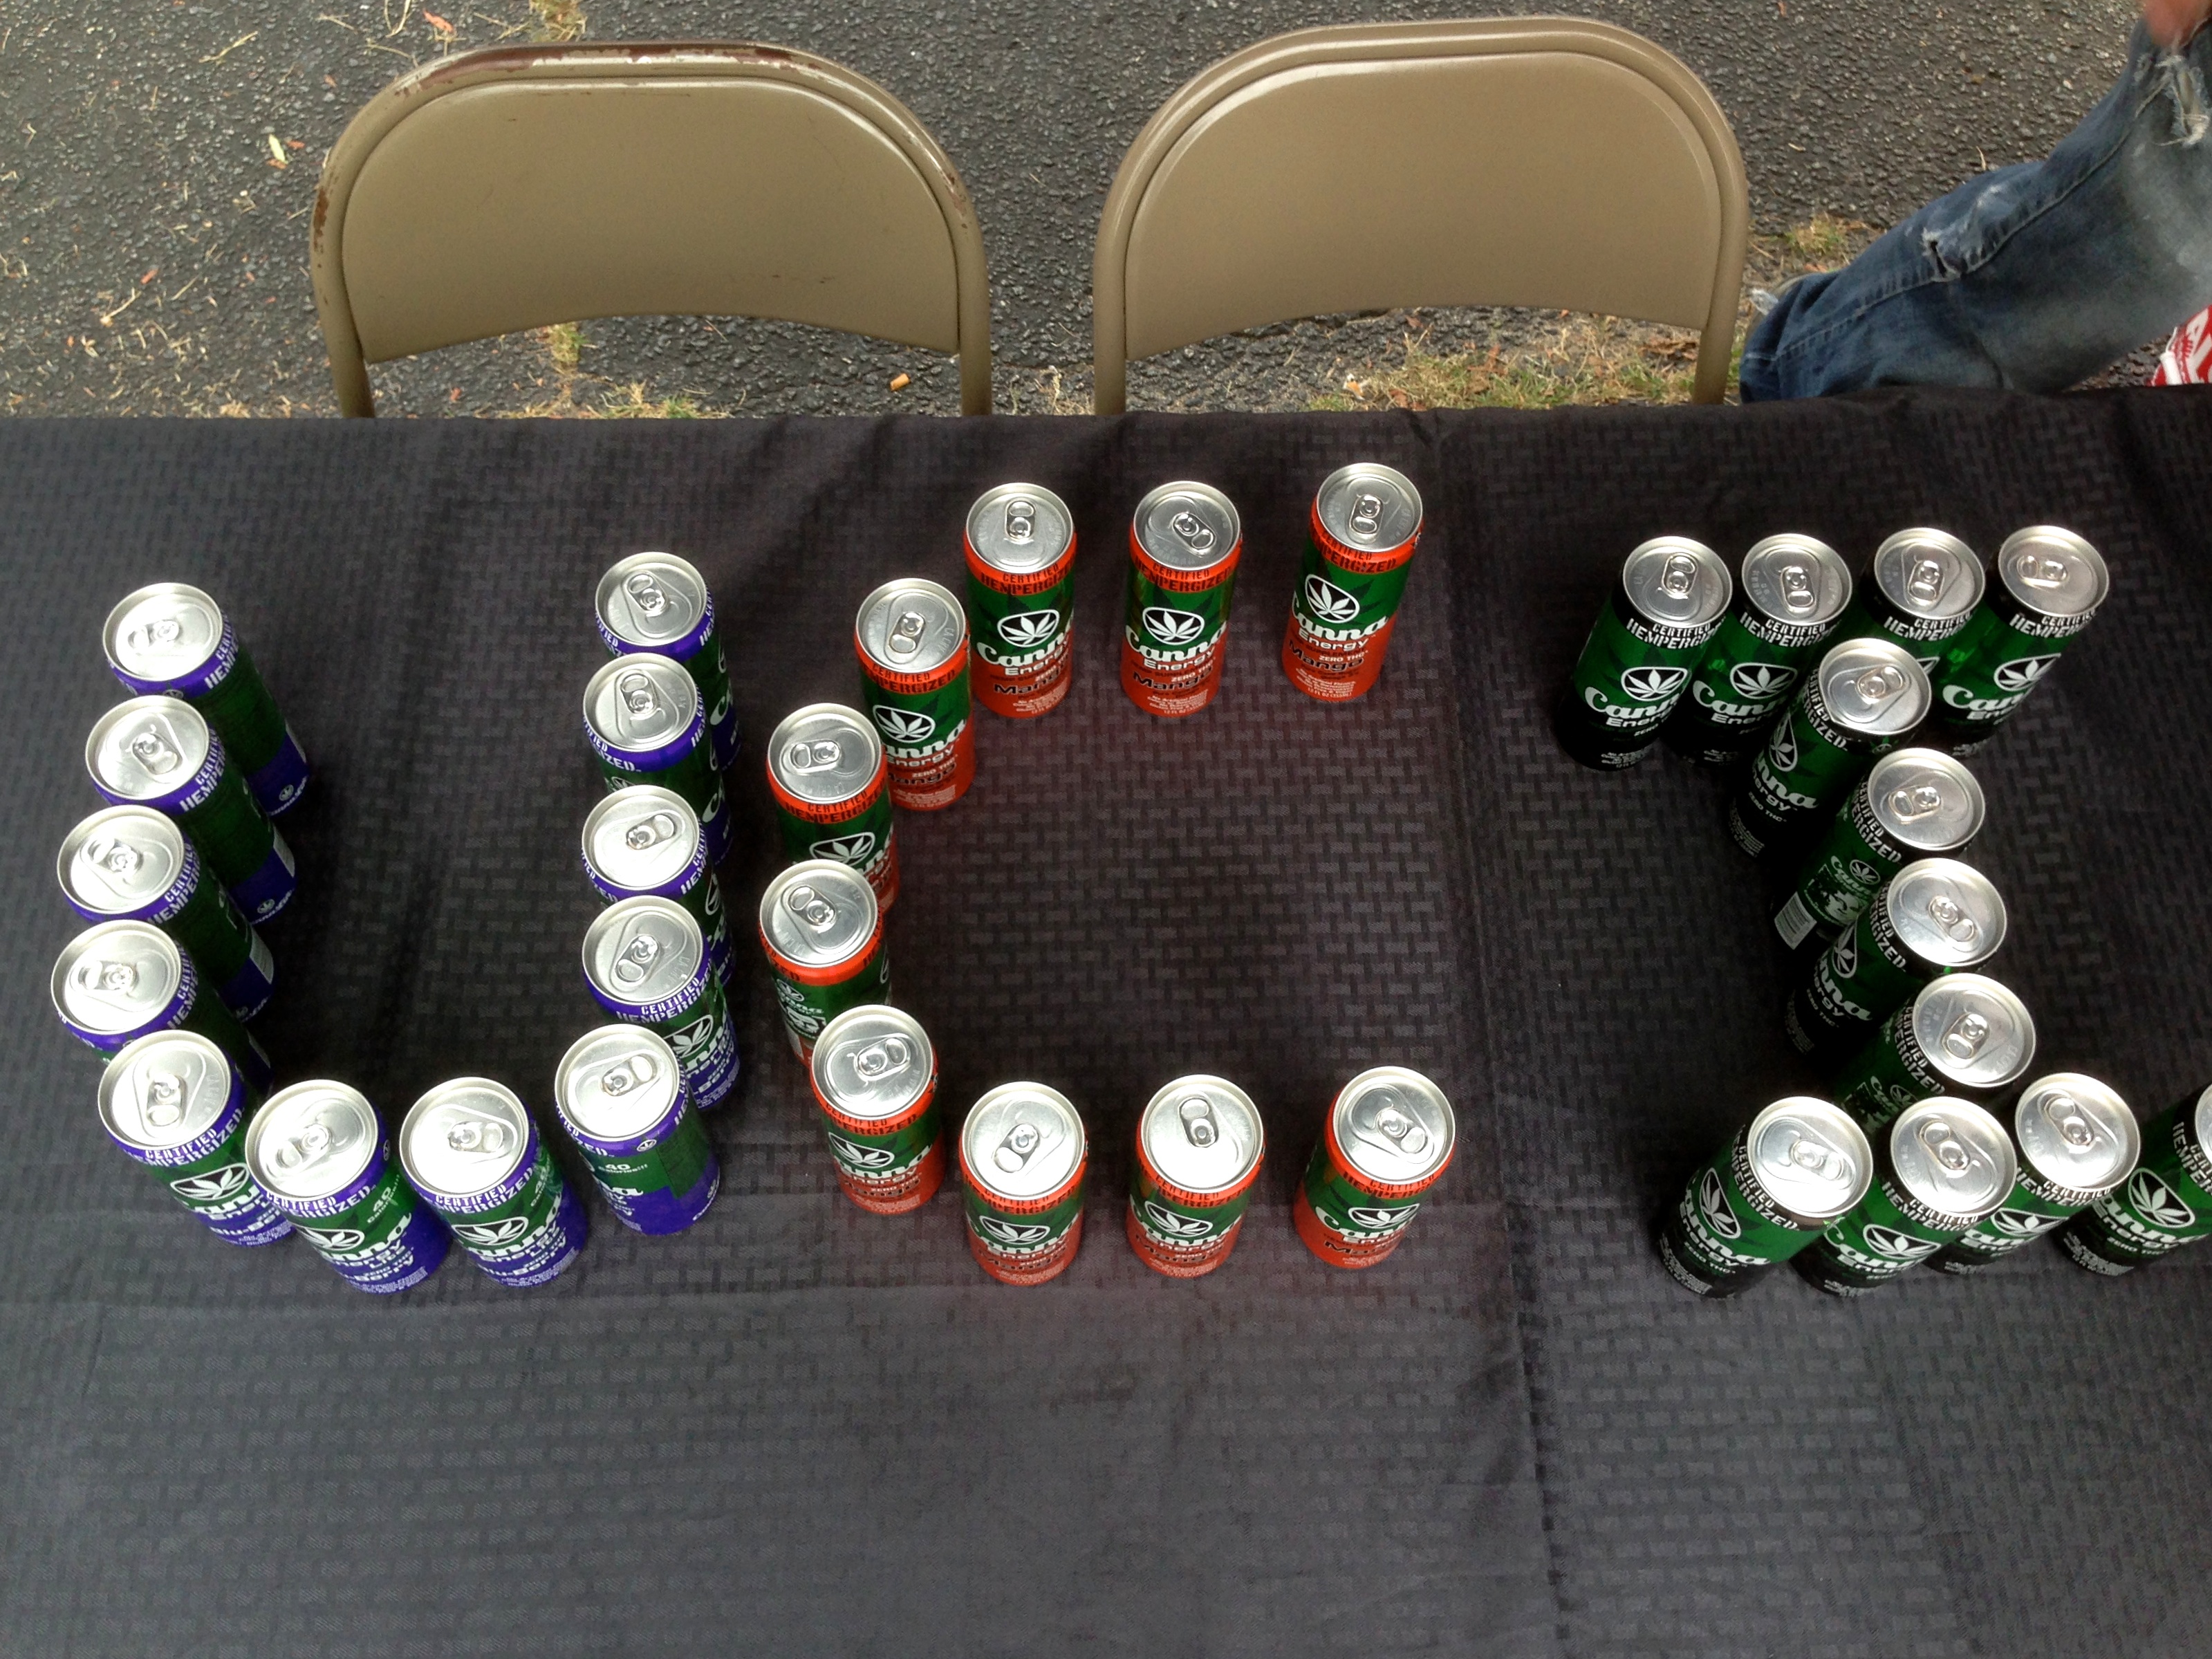
bead, jewellery, art, vcubrb, theworldsatvcu, fashion accessory